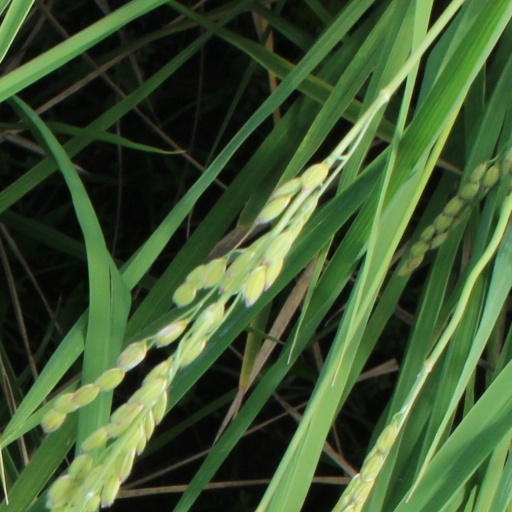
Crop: rice